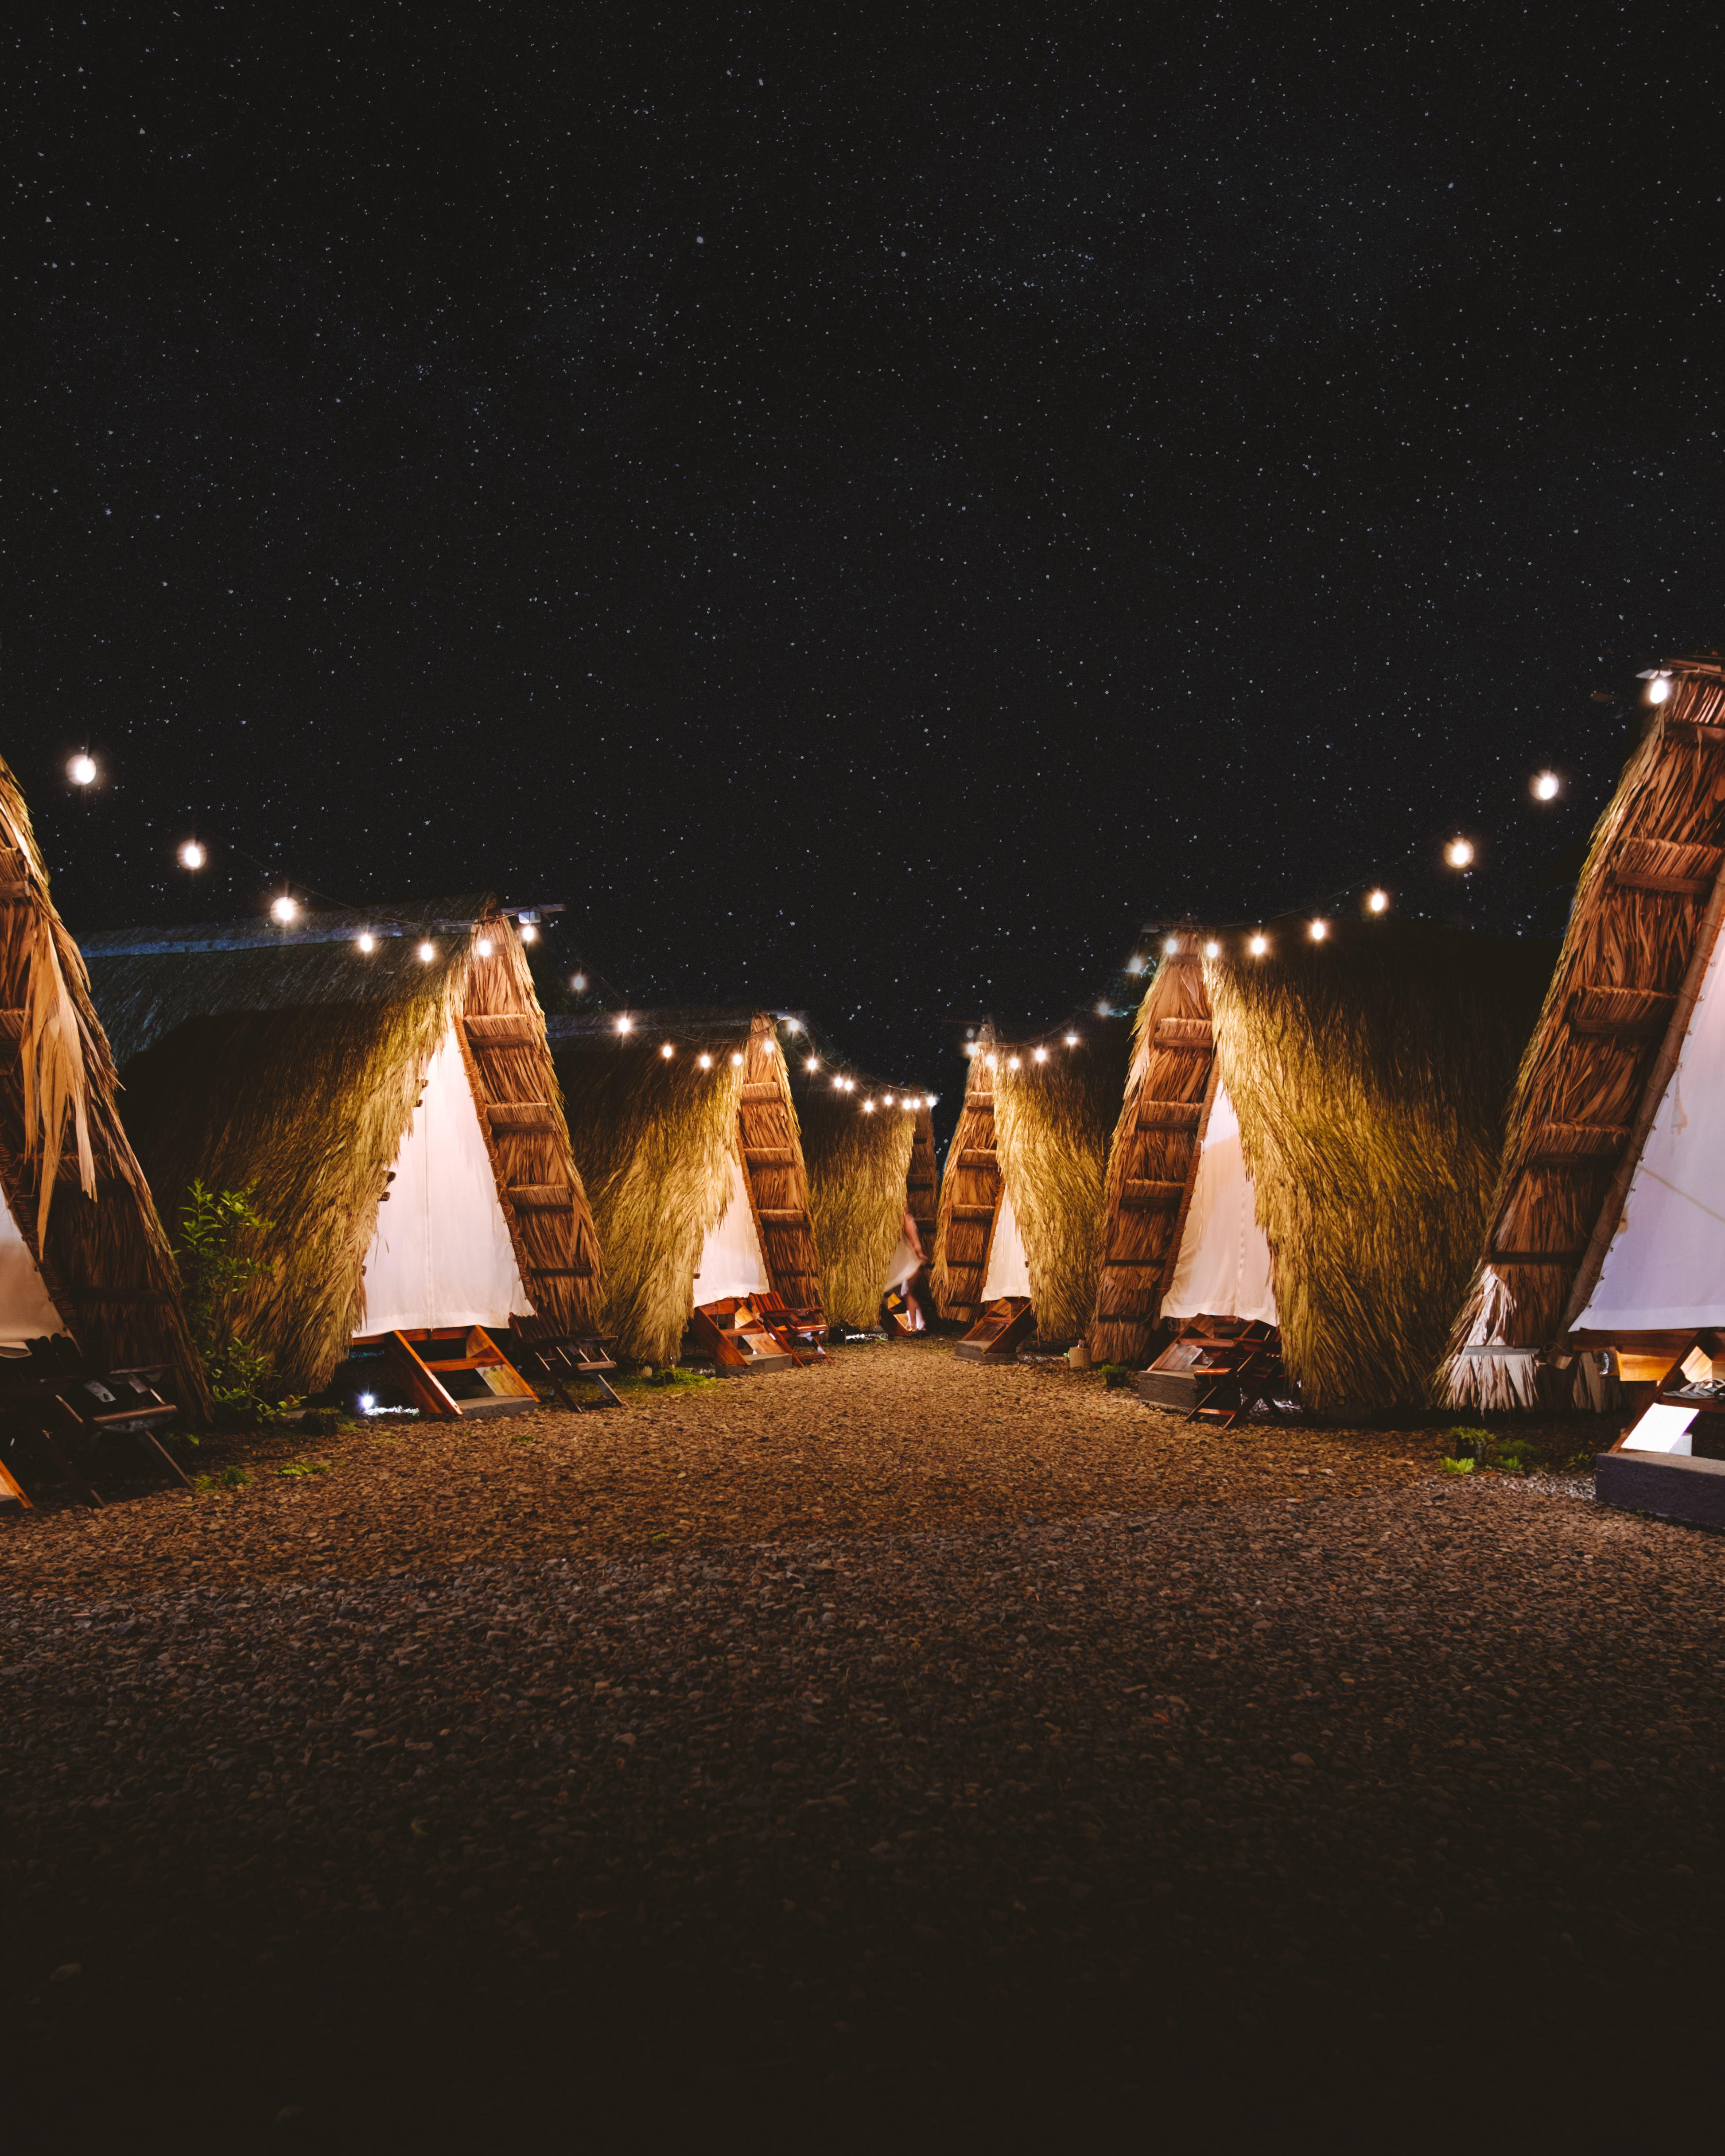
tent, triangle, Tints and shades, landscape, midnight, house, event, darkness, pyramid, sky, heat, roof, night, landscape lighting, interior design, symmetry, grass